Electric car use by country

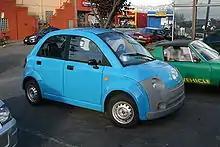
Dynasty IT was bought by Karakoram Motors of Pakistan, and now it is manufactured in Pakistan.

In October 2009 Nissan reached an agreement with the Mexico City government, purchasing 500 Leafs for use of government and corporate fleets. In exchange, recharging infrastructure was to be deployed by the city government. The first 100 Leafs (destined for the taxi fleet) were delivered in 2011.